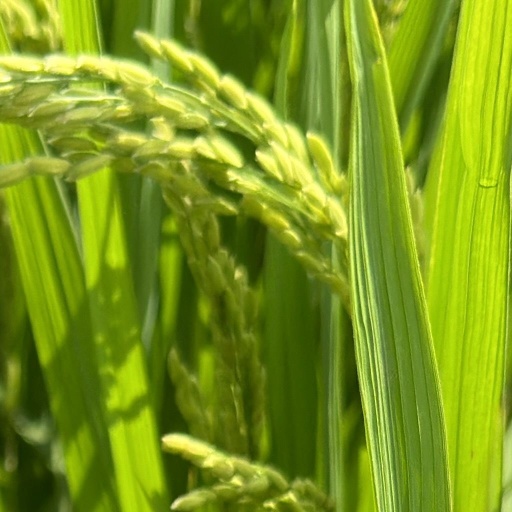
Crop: rice